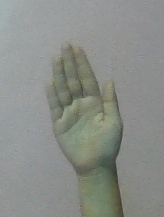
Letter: seen